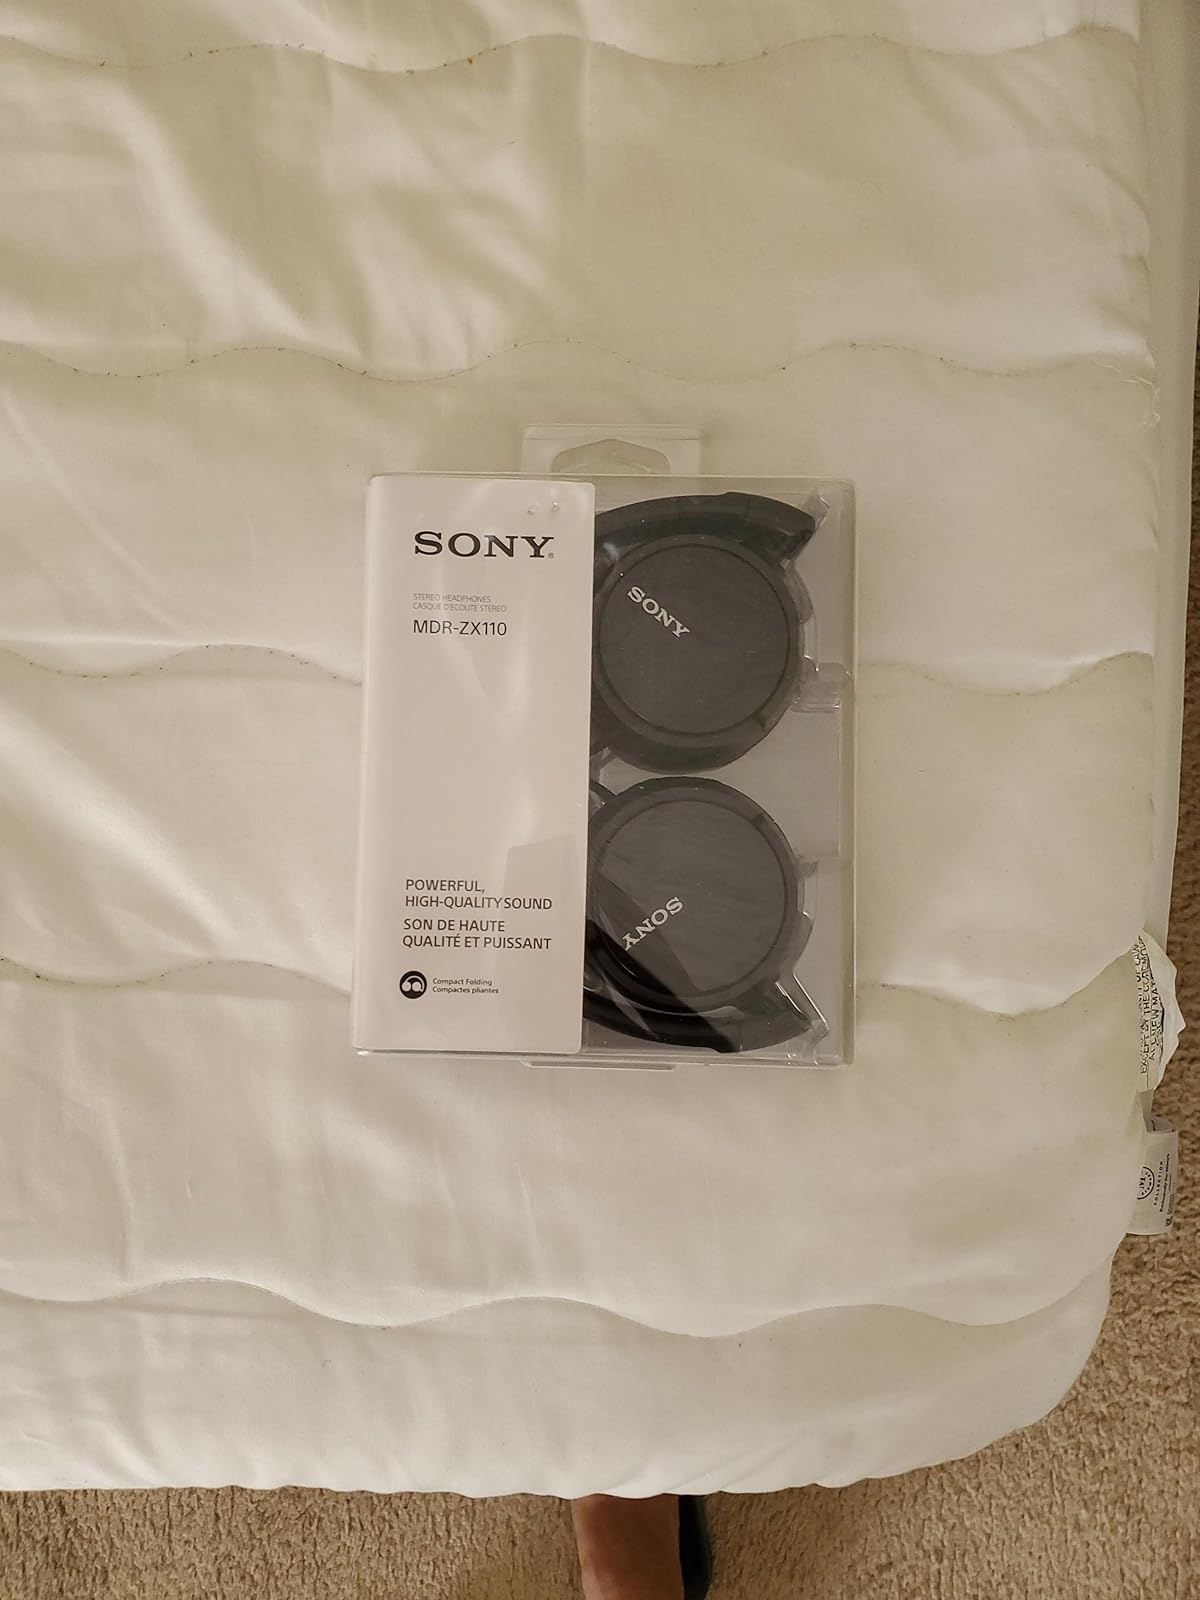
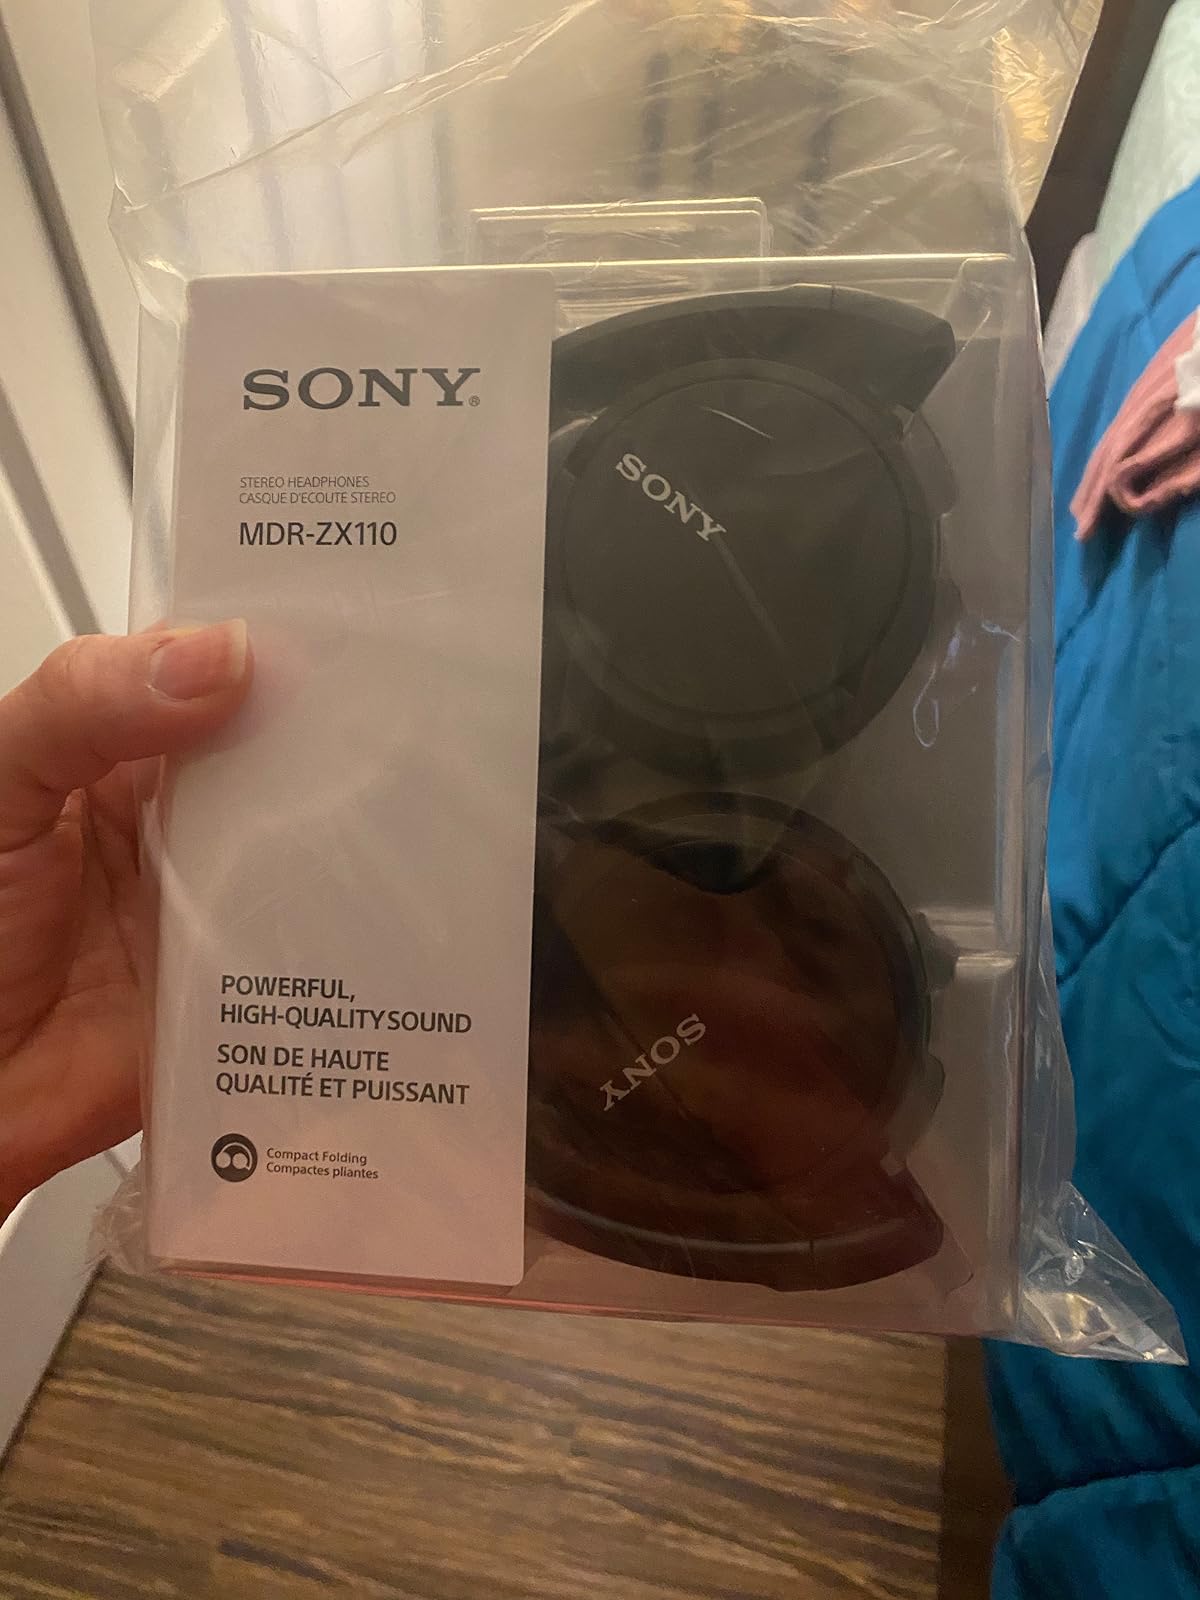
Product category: headphones
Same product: yes